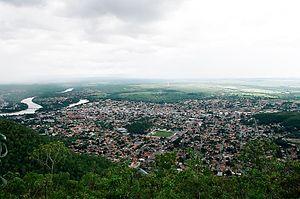
Barra do Garças est une ville brésilienne de l'est du Mato Grosso. Enclavée entre deux chapadas de la Serra do Roncador, chaîne montagneuse de cette partie de l'État, la ville est baignée par les rios Araguáia et Garças. Sa population en 2007 était estimée à 56 014 habitants et sa superficie est de 9 142 km². Elle est située à une altitude de 318 mètres et se trouve à 550 km de Cuiabá, capitale du Mato Grosso.